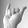
ASL letter: Y